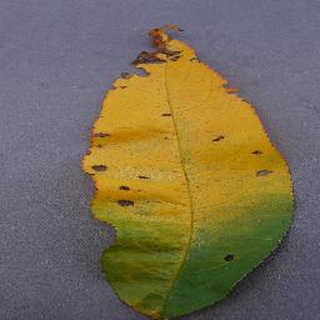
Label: peach_bacterial_spot